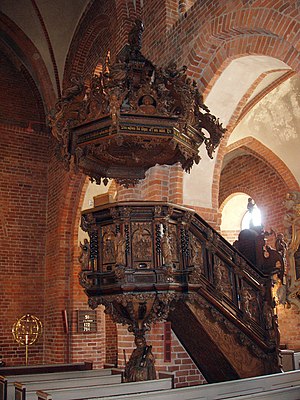
Vor Frelsers Kirke (Horsens)
Prædikestolen der brændte i august 2018
Prædikestolen Vor Frelser Kirke Horsens
Vor Frelsers Kirke er den ældste bygning i Horsens.